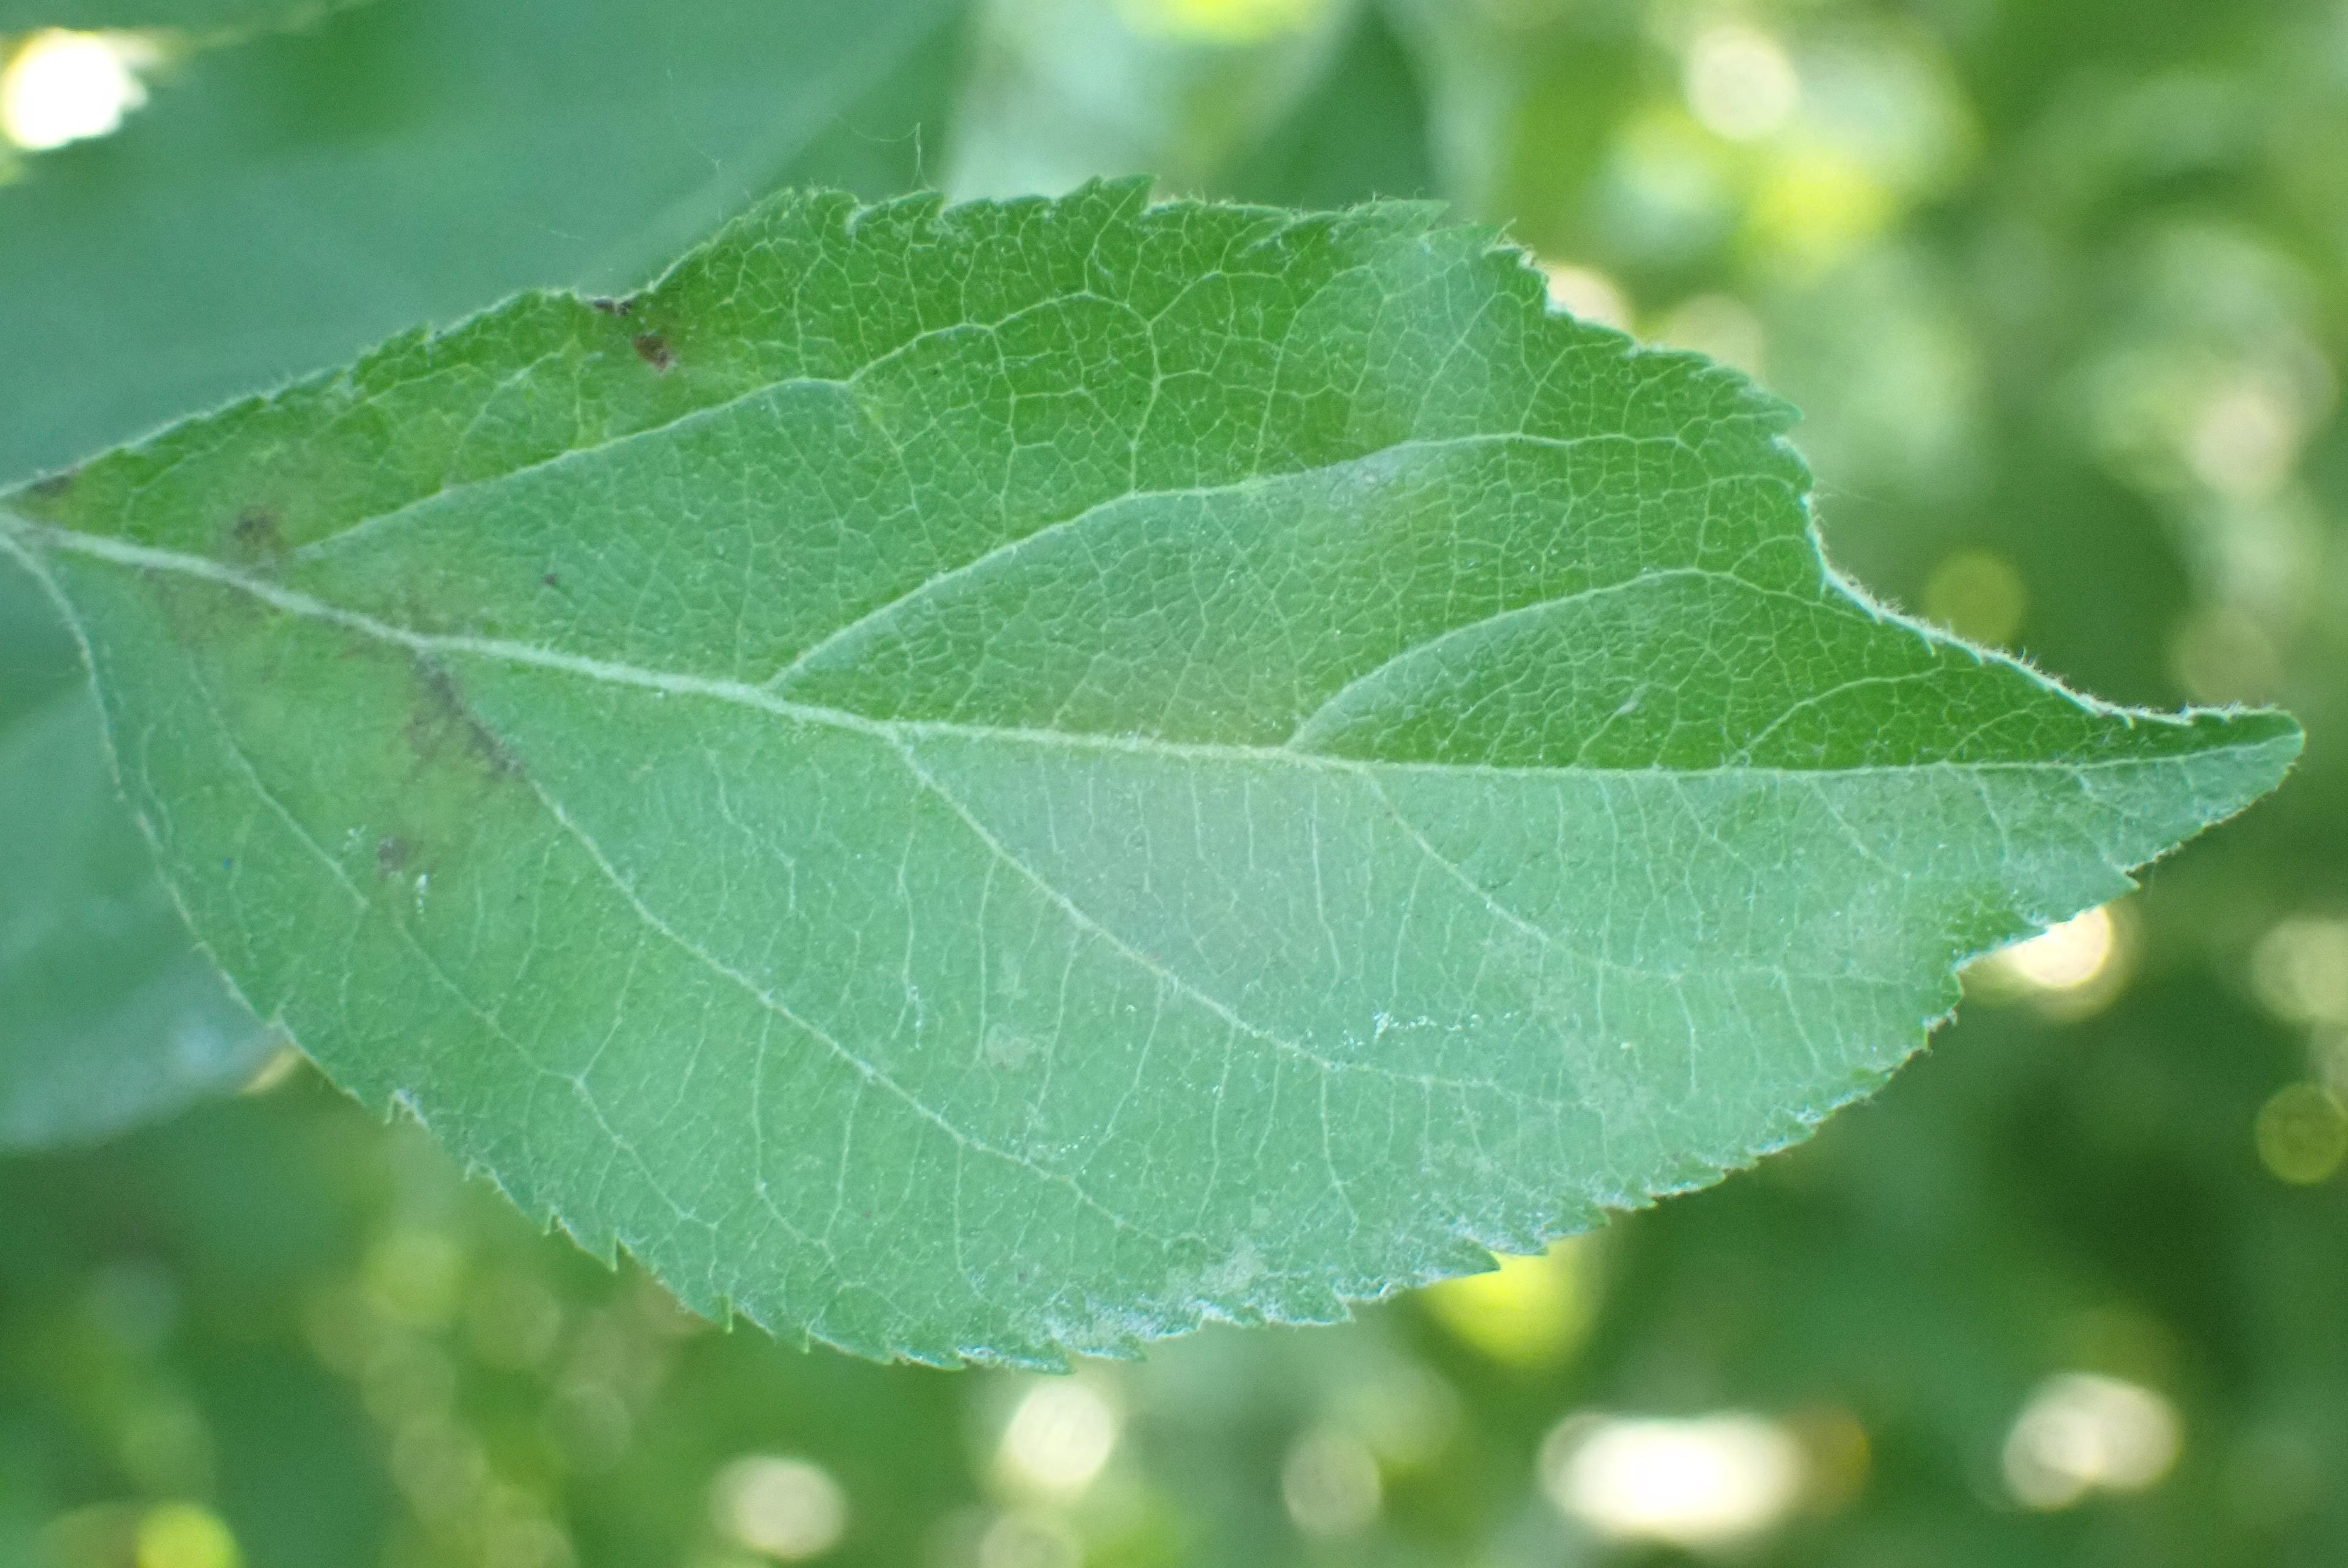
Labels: scab